Fiddler on the Roof

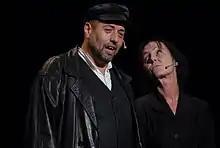
2006 production at the Brno City Theatre in the Czech Republic

The musical was an international hit, with early productions playing throughout Europe, in South America, Africa and Australia; 100 different productions were mounted in the former West Germany in the first three decades after the musical's premiere, and within five years after the collapse of the Berlin Wall, 23 productions were staged in the former East Germany; and it was the longest-running musical ever seen in Tokyo. According to BroadwayWorld, the musical has been staged "in every metropolitan city in the world from Paris to Beijing."